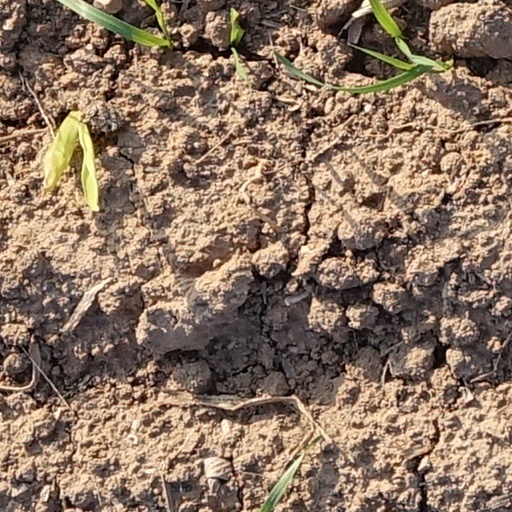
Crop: wheat